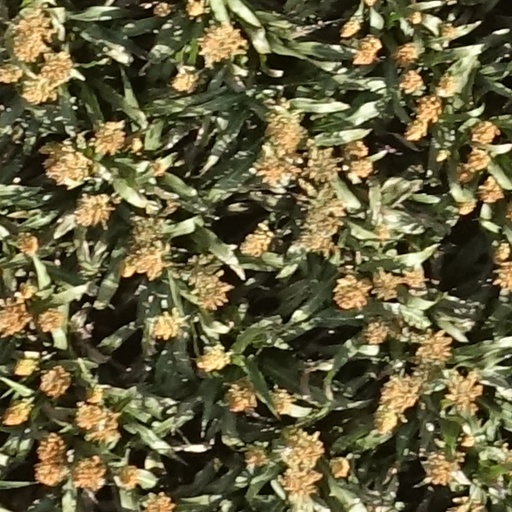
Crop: sorghum